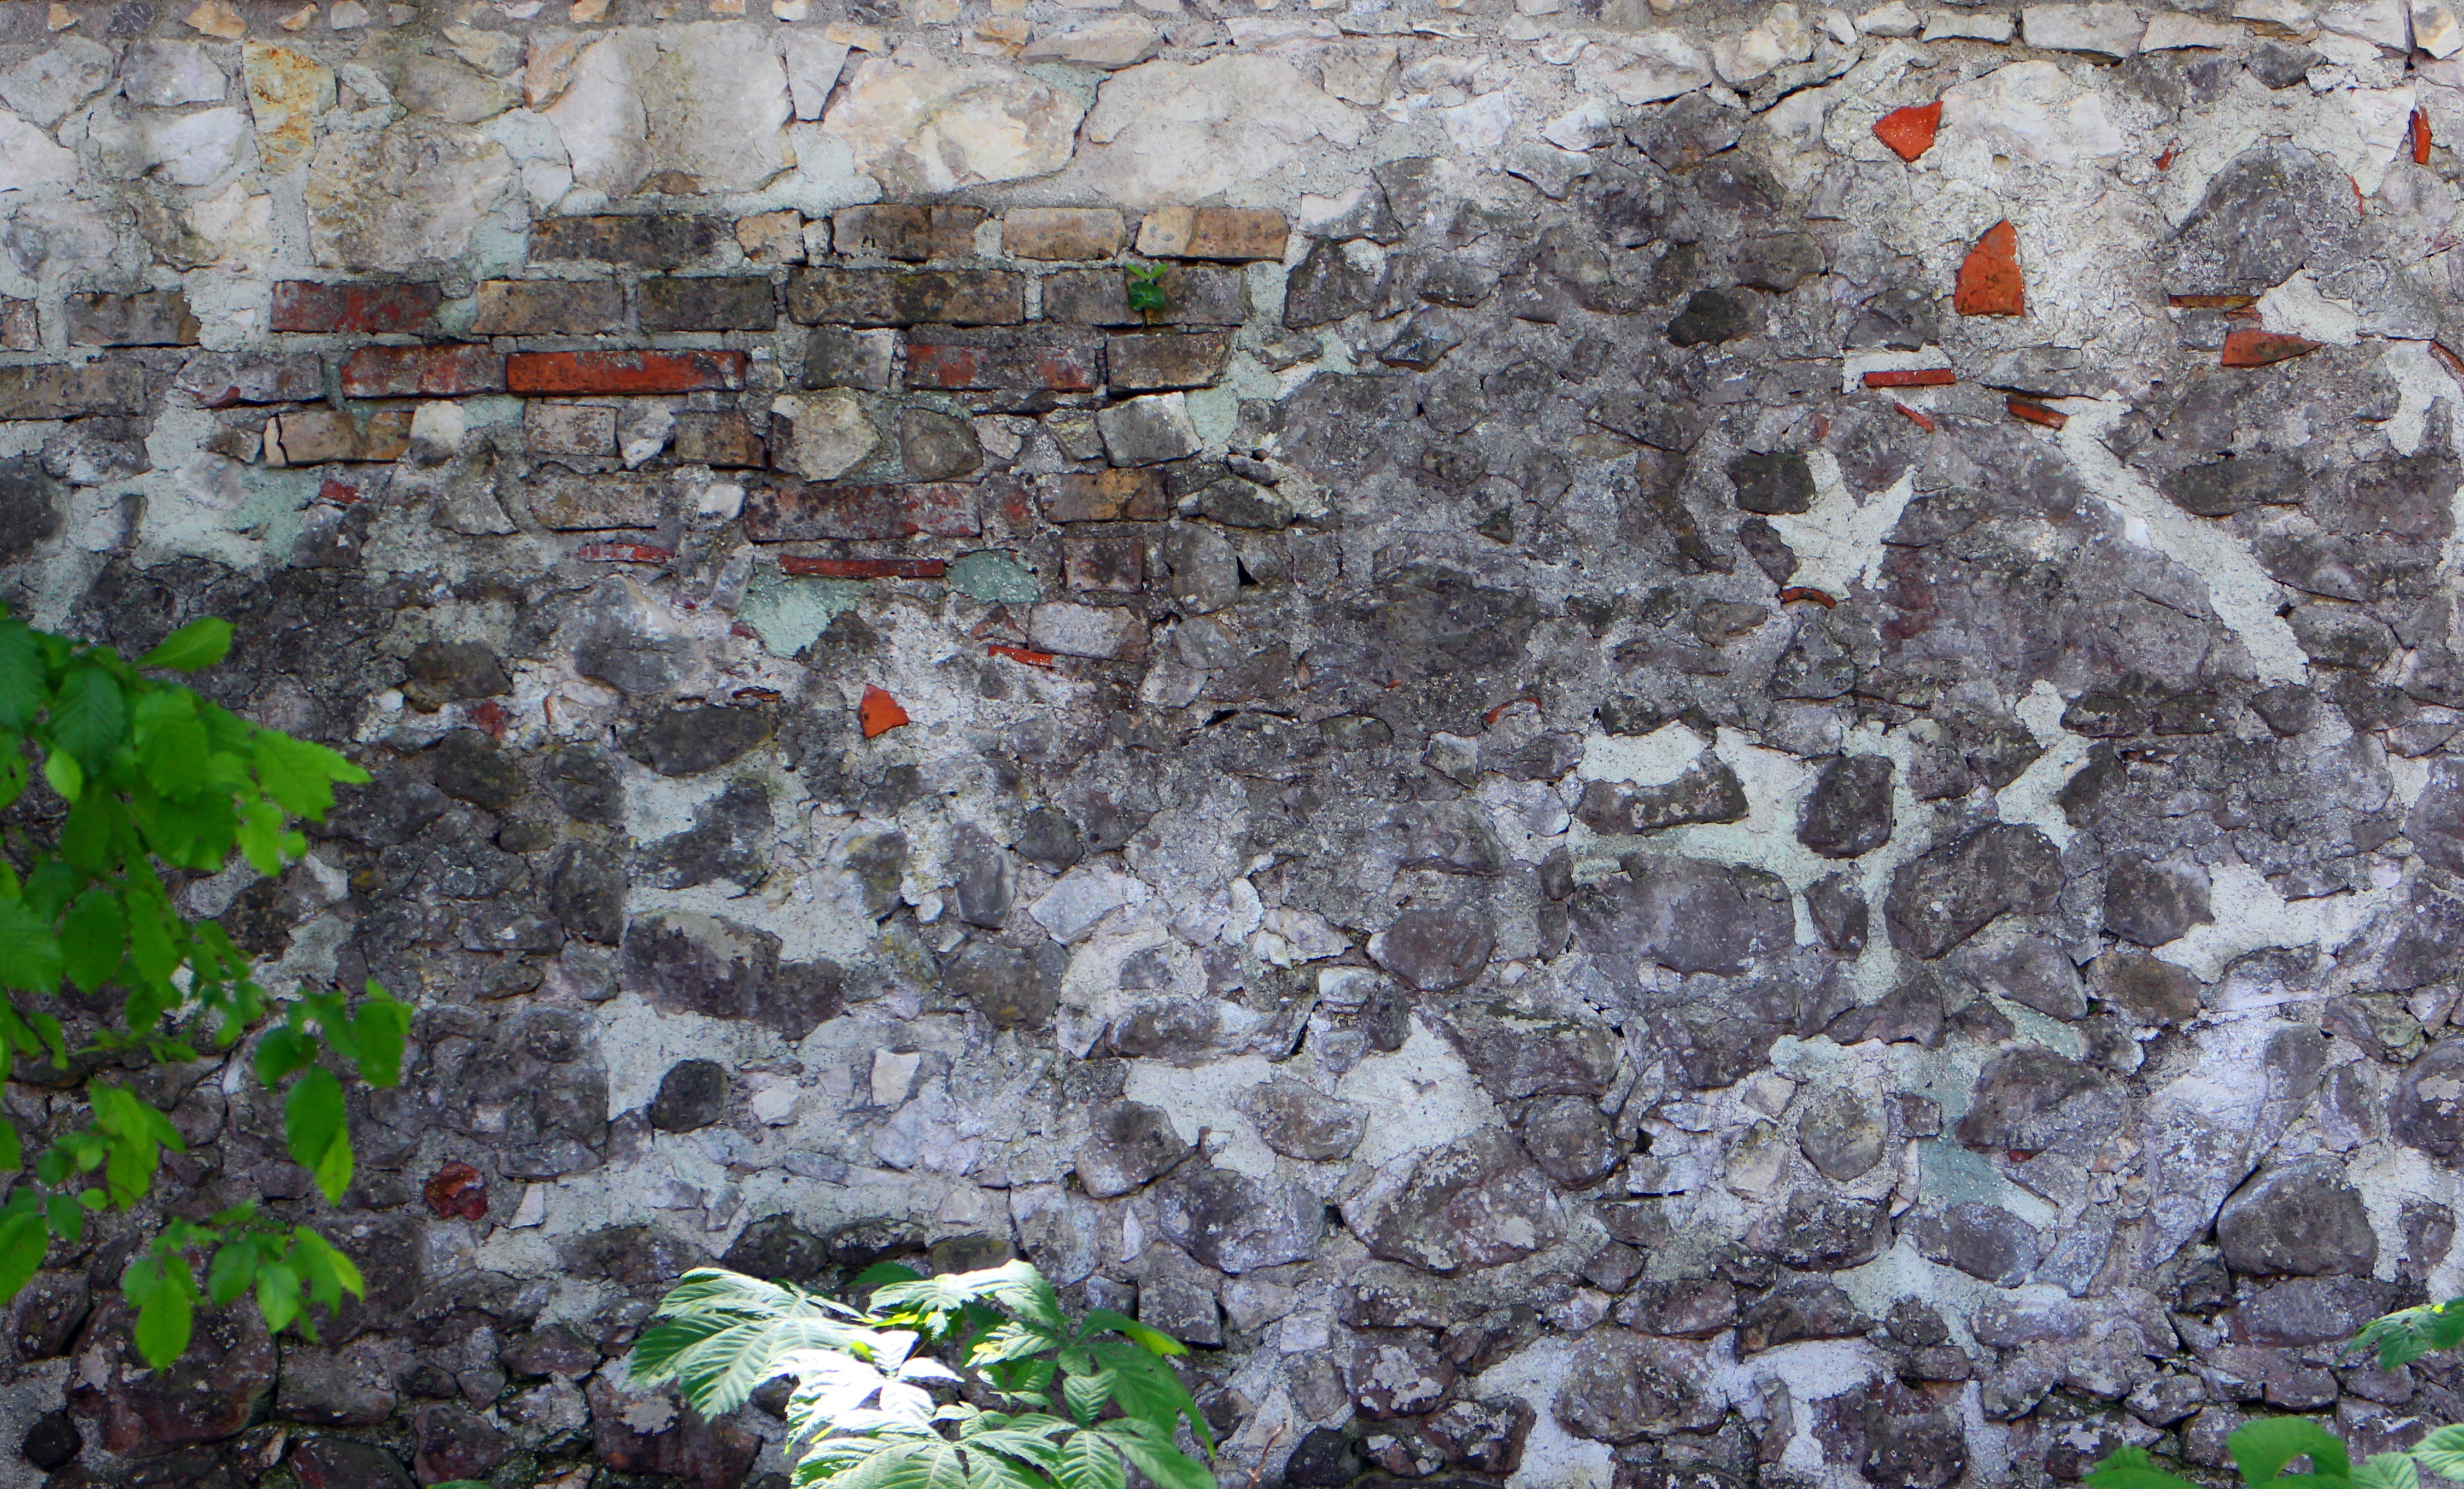
rock, flower, wall, soil, facade, stone wall, material, brick wall, stones, geology, masonry, natural stone, natural stone wall, natural stones, distinctive